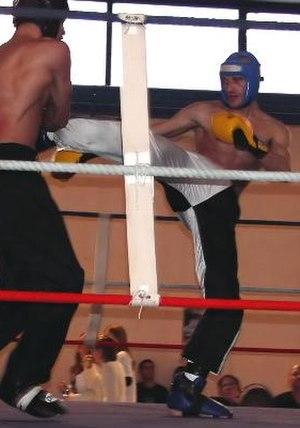
Le full-contact est un sport de combat appartenant aux formes de boxes pieds-poings nées aux États-Unis dans les années 1960 et 1970 et surnommé dans ce pays « kick-boxing ».